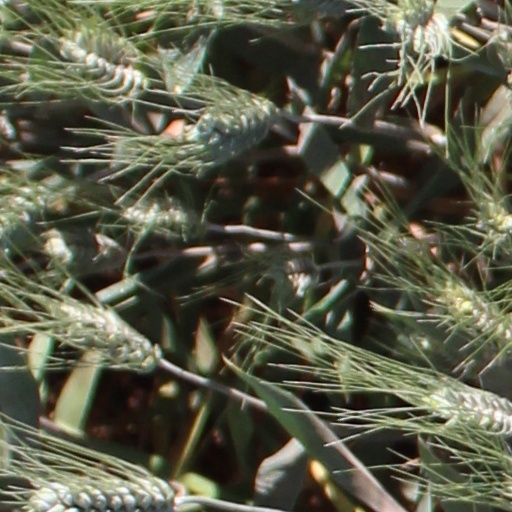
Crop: wheat